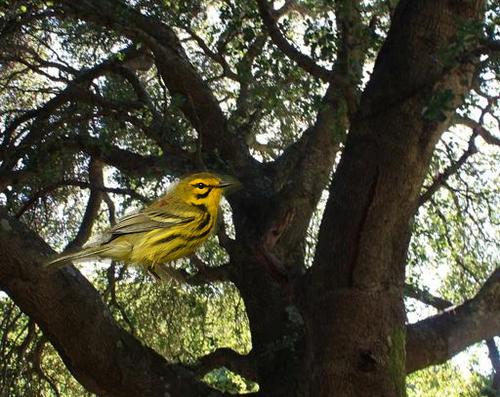
Bird species: Prairie_Warbler
Bird type: landbird
Background: land